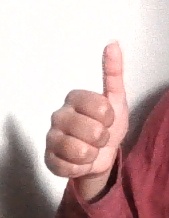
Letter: aleff